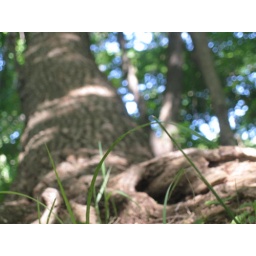
Wanted to focus on the blades of grass and have the tree blurred in background.